Doni (footballer)

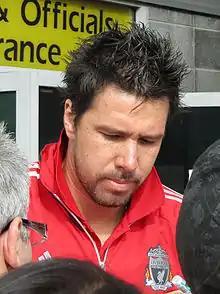
Doni with Liverpool in 2011

Donieber Alexander Marangon (born 22 October 1979), known as Doni, is a Brazilian former professional footballer who played as a goalkeeper.